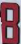
Number: 8